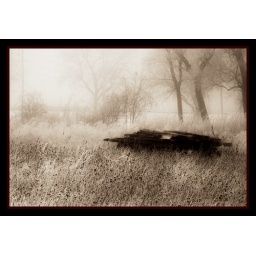
This whole field is coated in ice, which makes the plants look white.